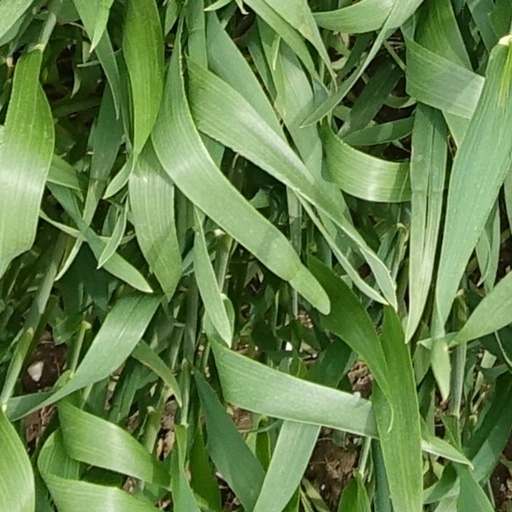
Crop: wheat